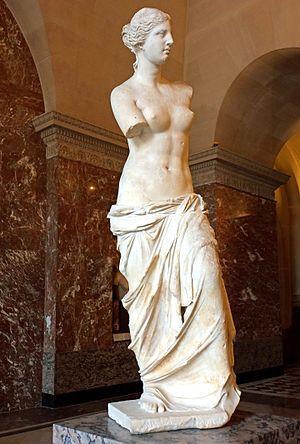
La Vénus de Milo est une statue en marbre représentant vraisemblablement la déesse Aphrodite, retrouvée sans ses bras dans l'île grecque de Milos en 1820. C'est une œuvre de l'époque hellénistique, créée vers 150-130 av. J.-C.